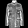
Label: Coat